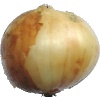
Label: white_onion